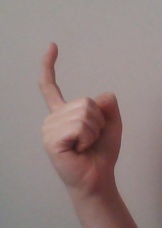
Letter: ra